Achávalite

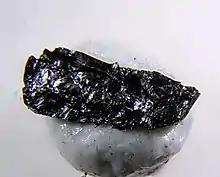
Black metallic crystals of achávalite from Cacheuta Mine, Mendoza, Argentina

Achávalite is a selenide mineral that is a member of the nickeline group. It has only been found in a single Argentinian mine system, being first discovered in 1939 in a selenide deposit. The type locality is Cacheuta mine, Sierra de Cacheuta, Mendoza, Argentina.